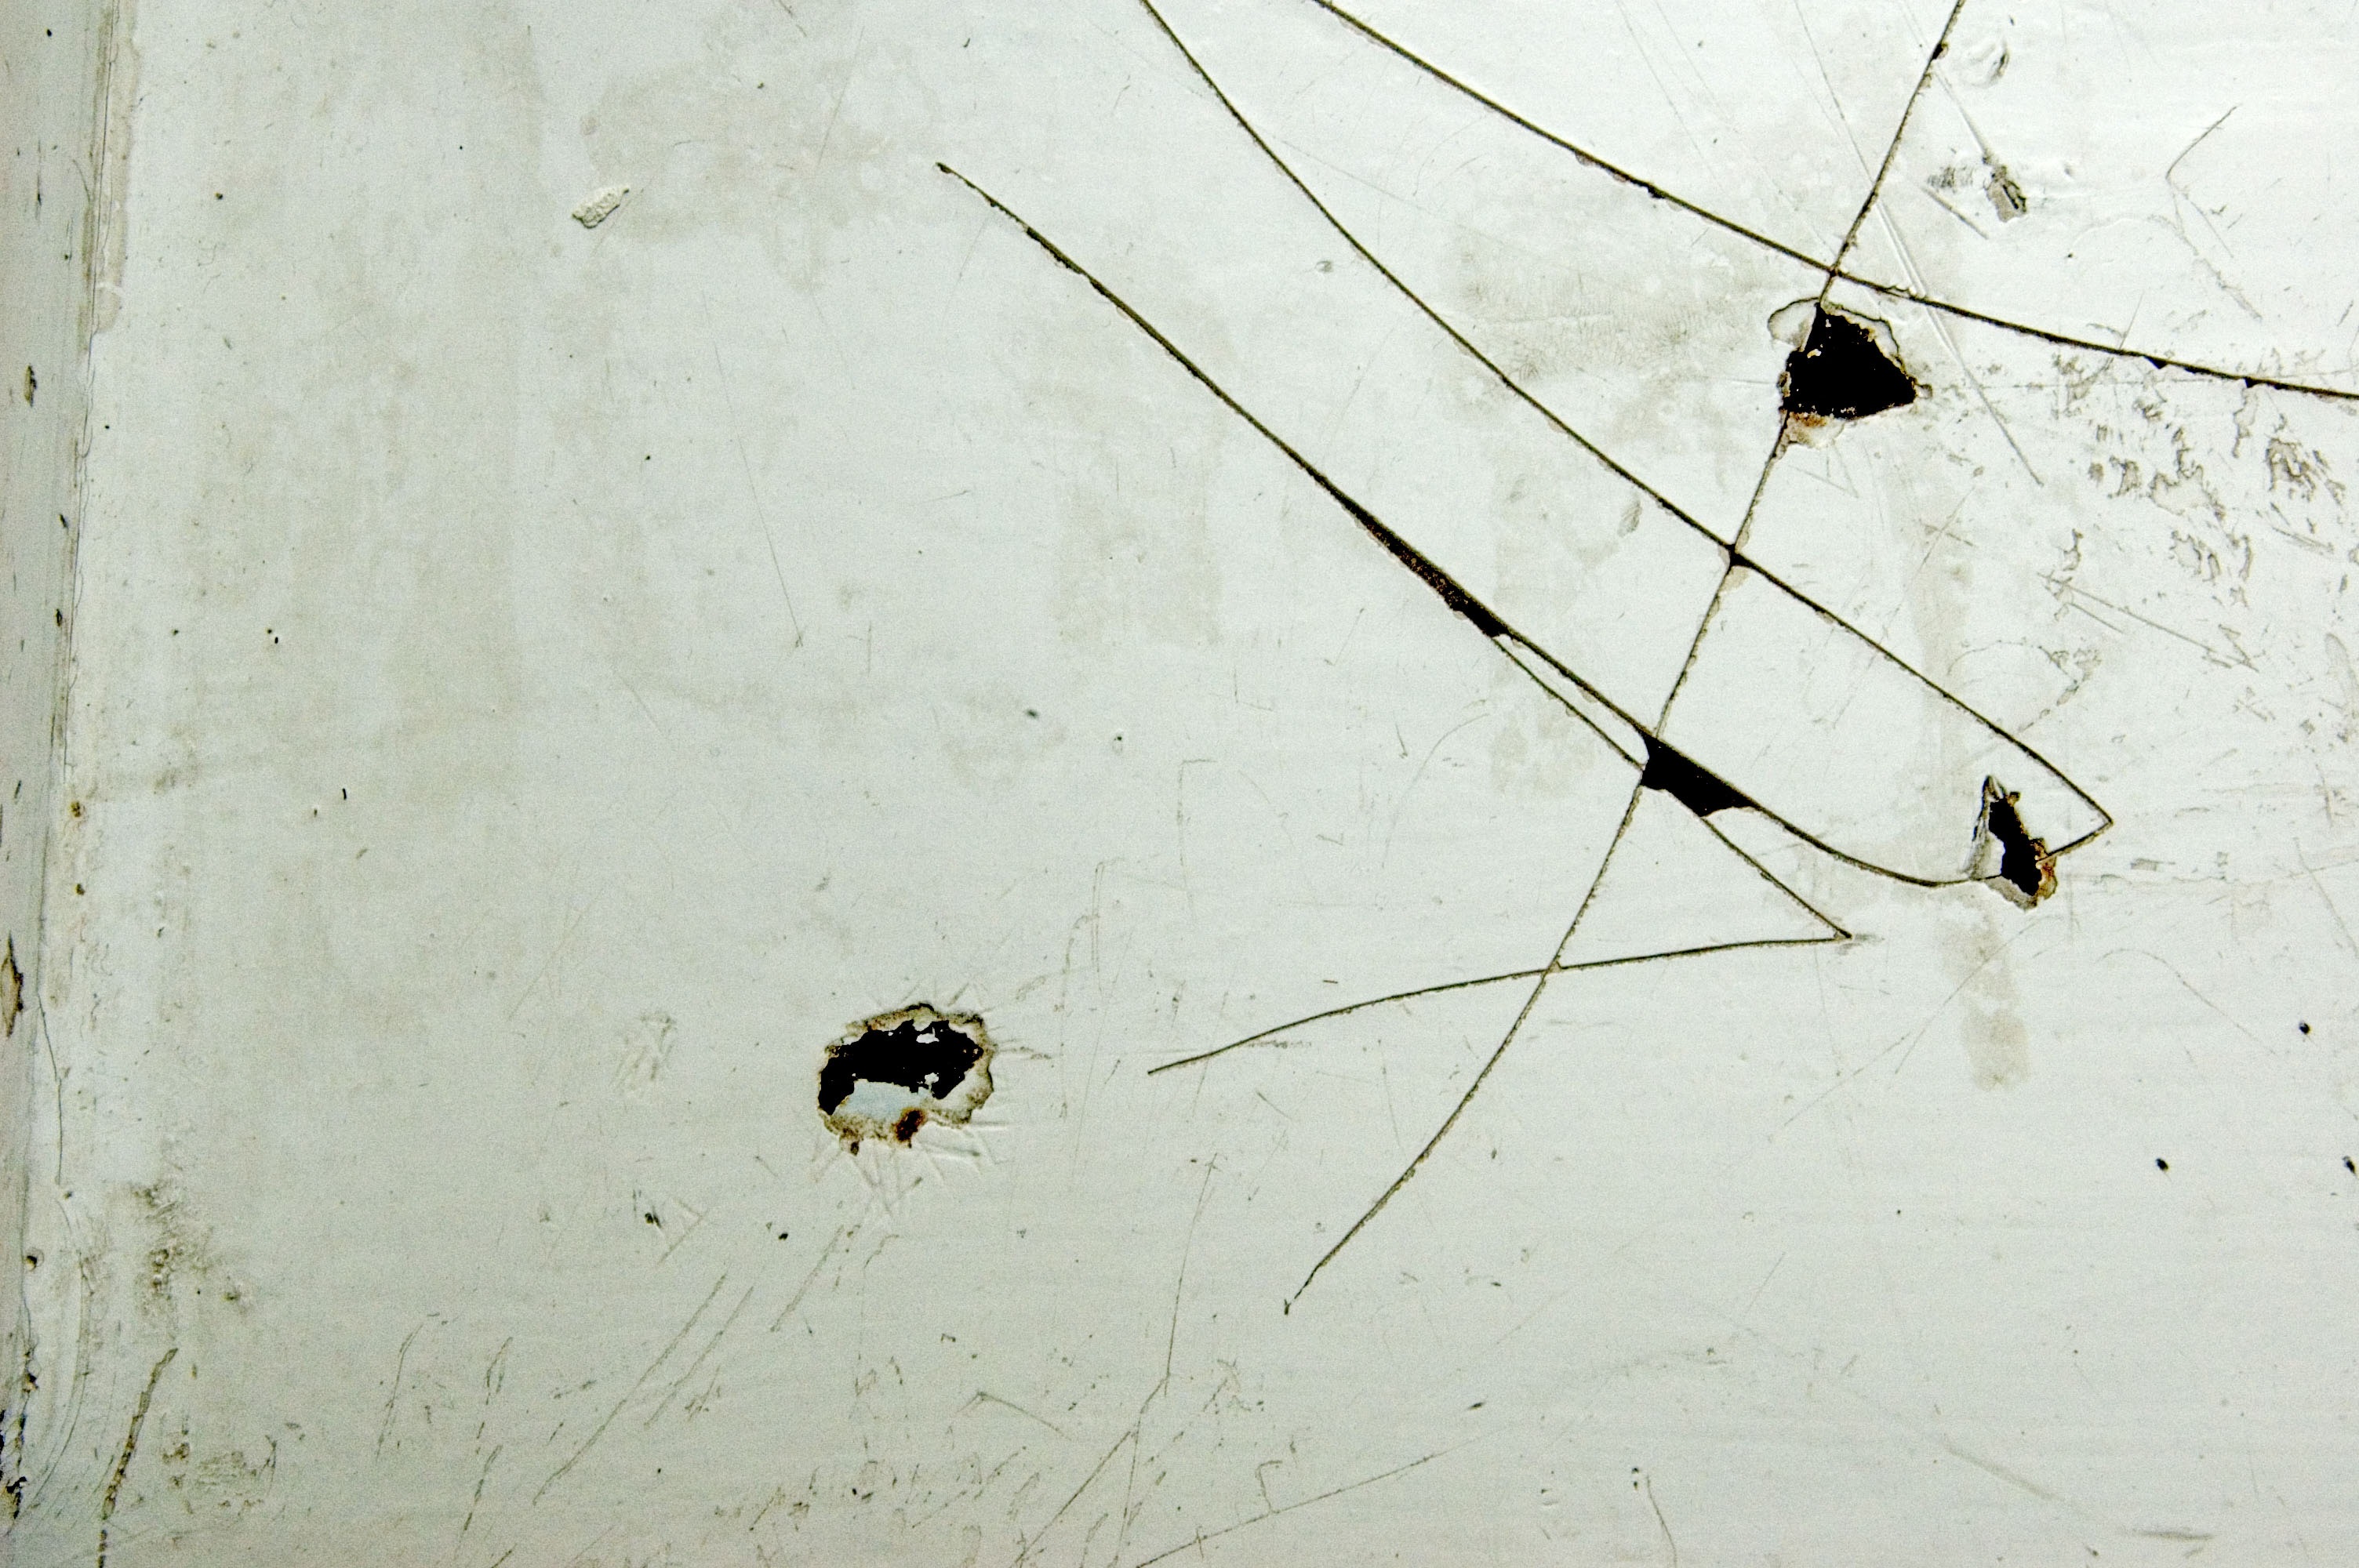
wing, wood, white, texture, leaf, wall, line, green, insect, invertebrate, shape, cracky